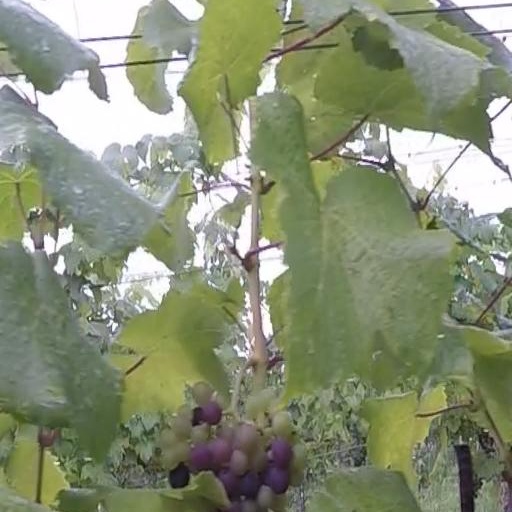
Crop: grape